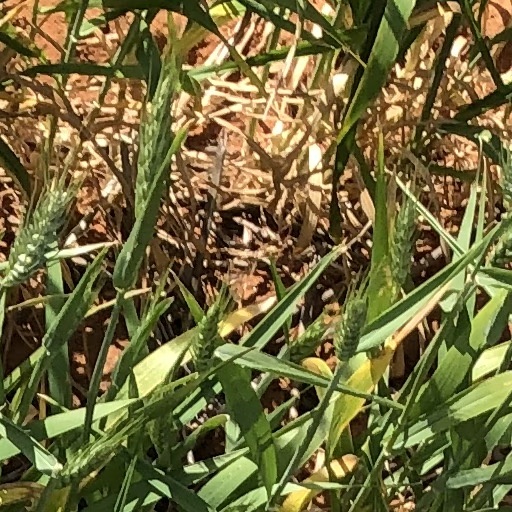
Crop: wheat